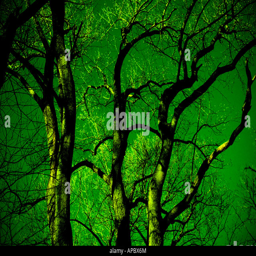
trees with wavy branches set against a green sky